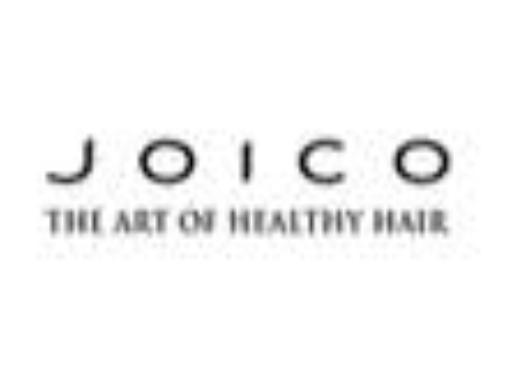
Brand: Joico
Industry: Necessities